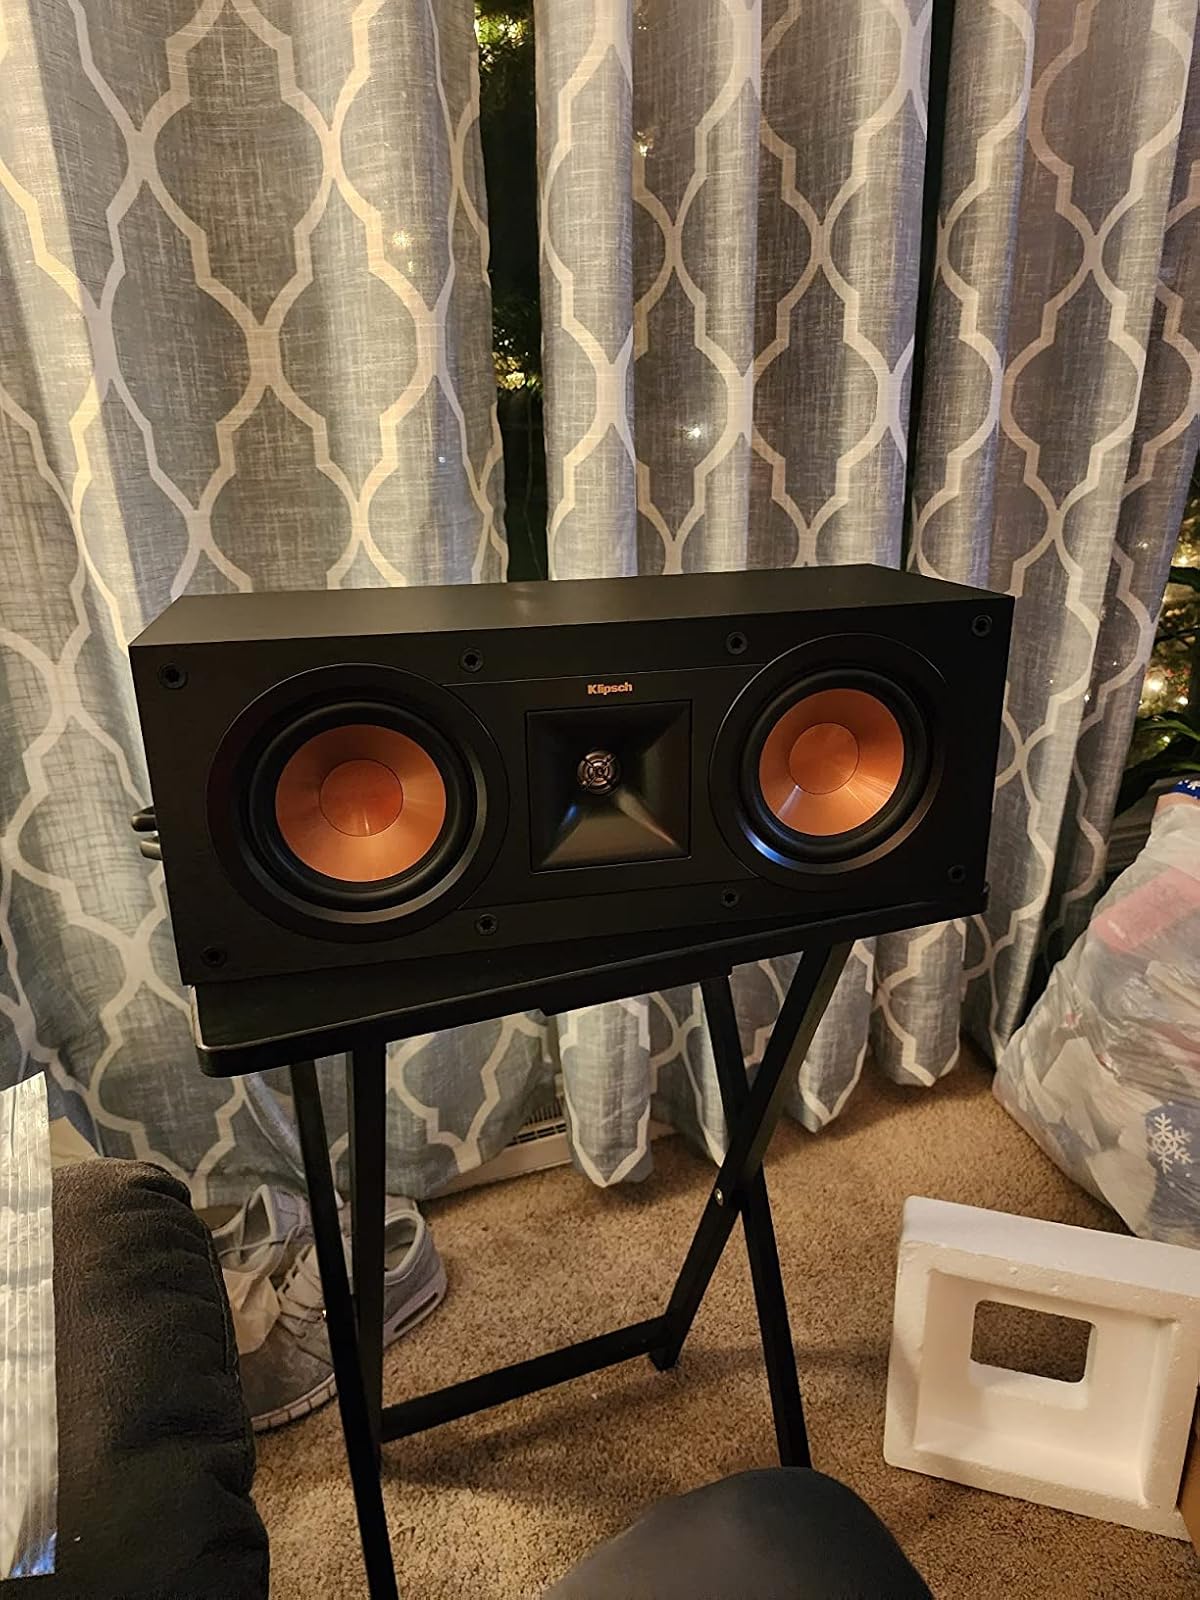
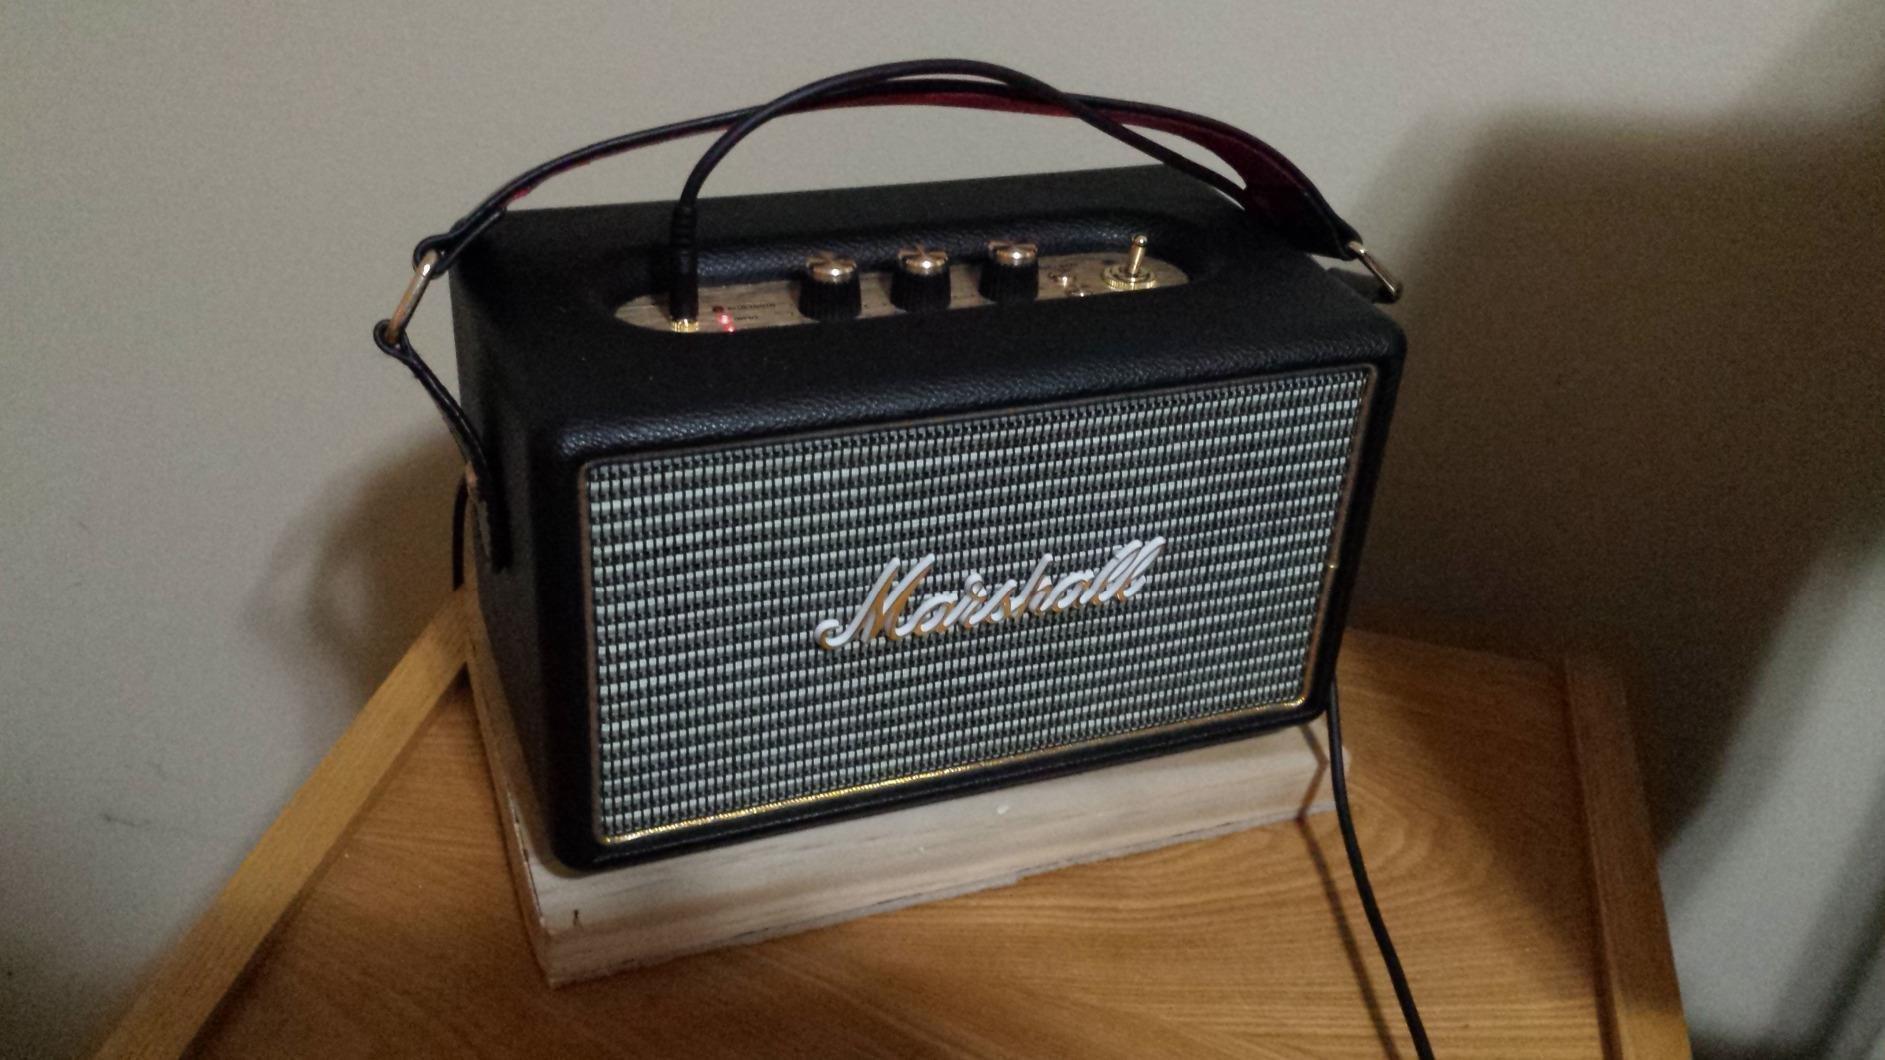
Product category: speaker
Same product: no